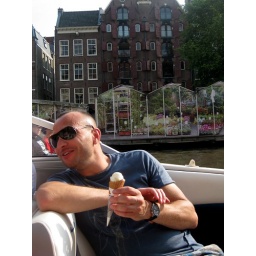
Hanging out near the flower market (Bloemenmarkt)